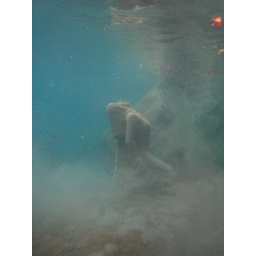
freshwater diving in a mountain lake &amp;quot;blausee&amp;quot; in switzerland - statue under water